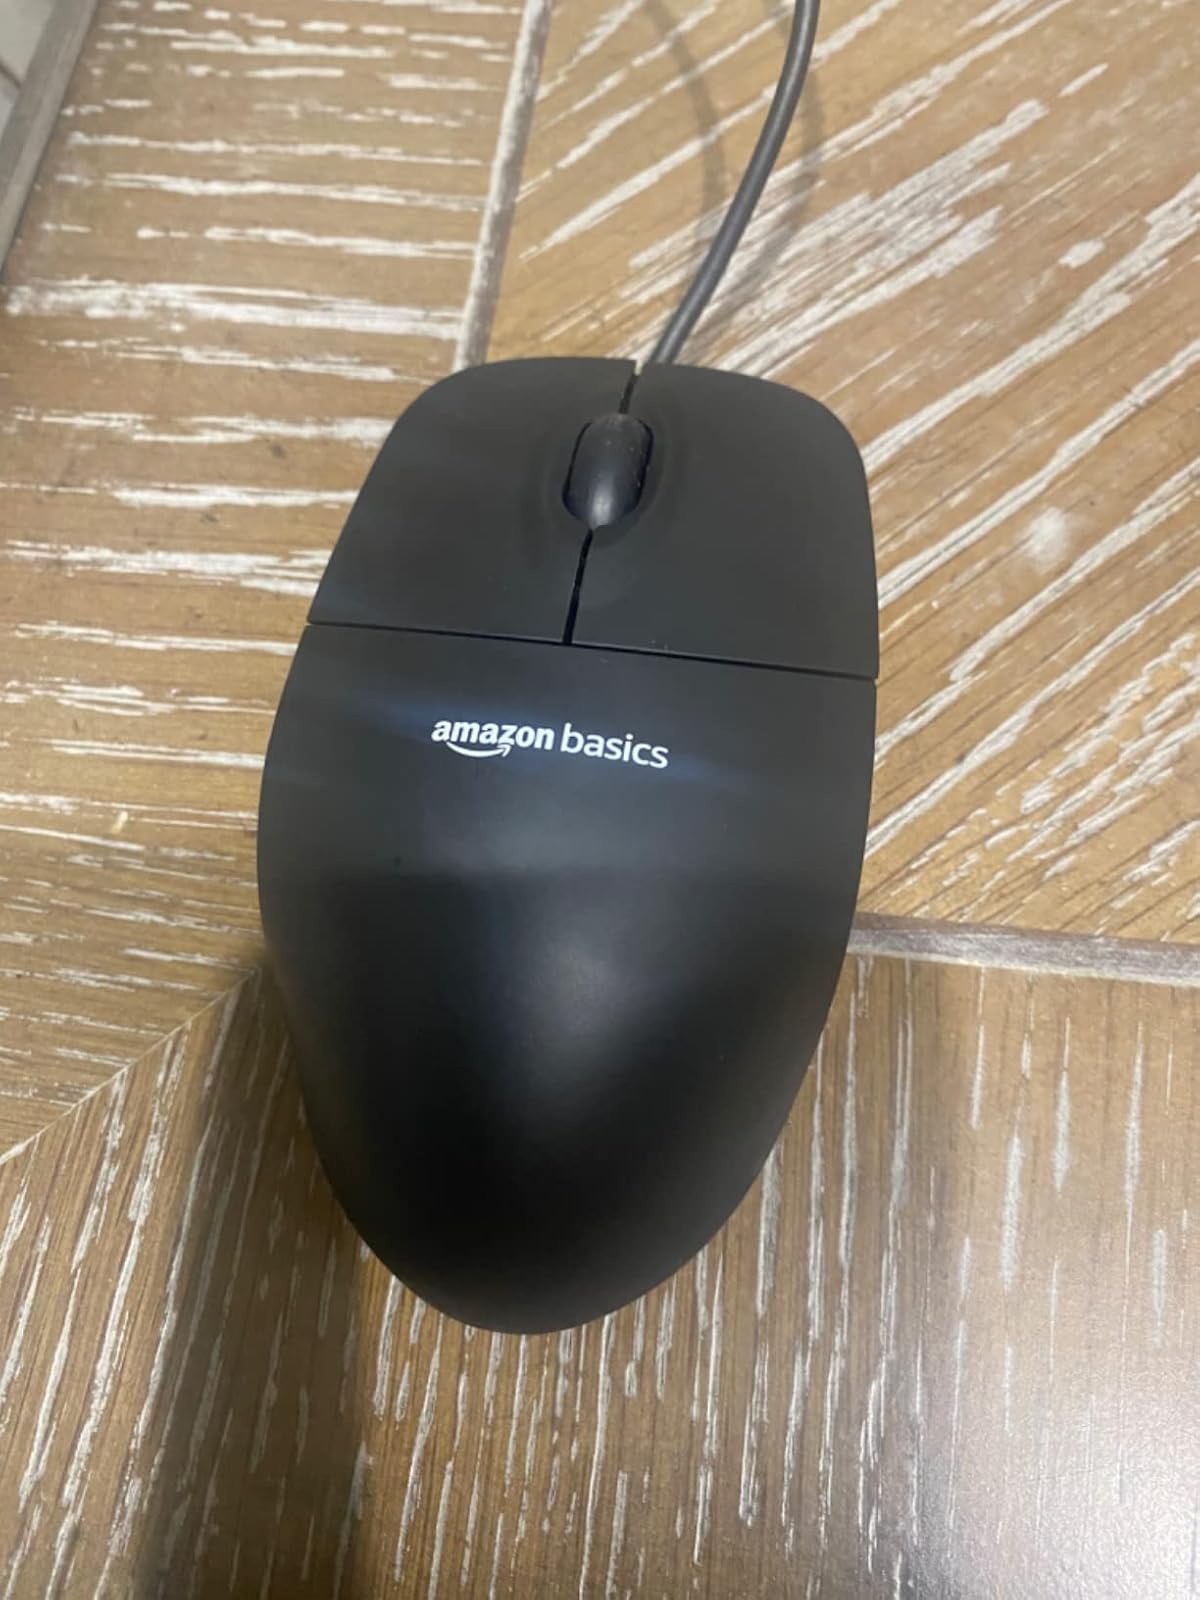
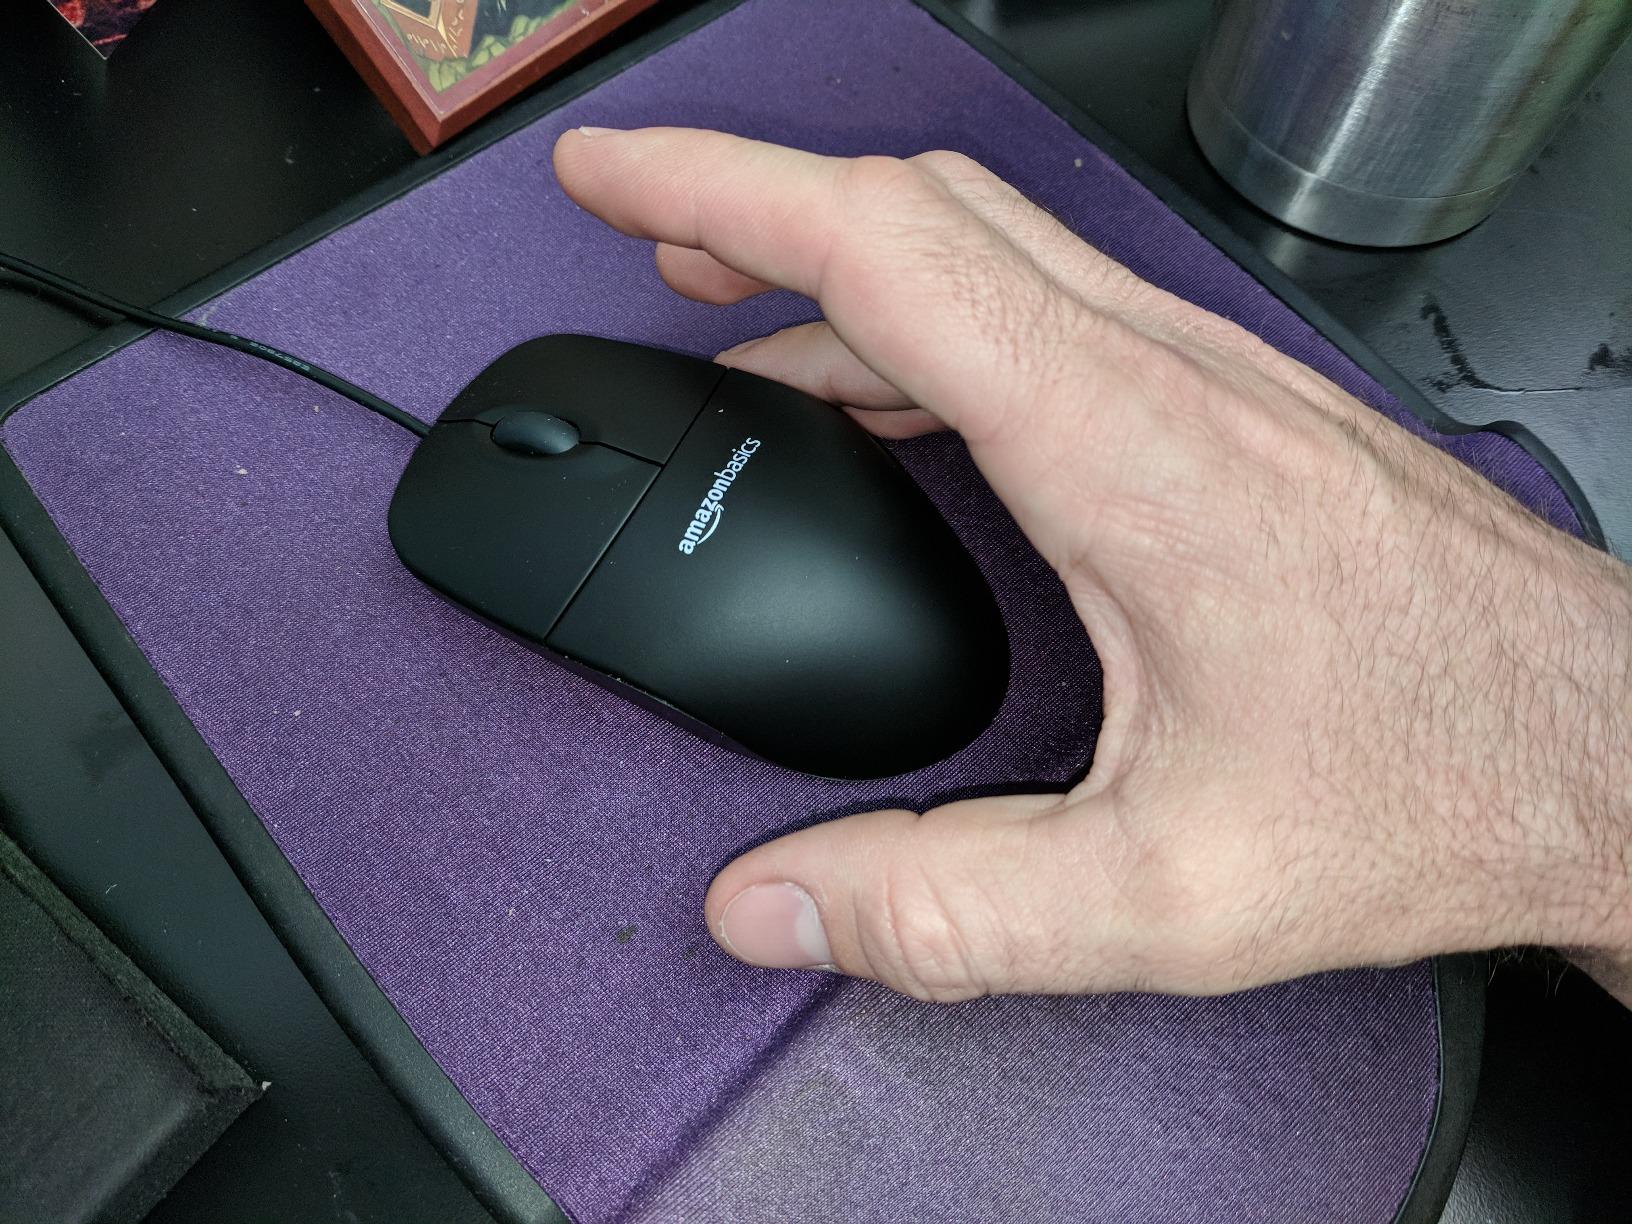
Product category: mouse
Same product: yes